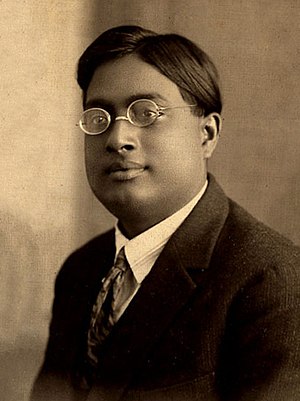
Satyendra Nath Bose
Satyendra Nath Bose var indisk matematiker.